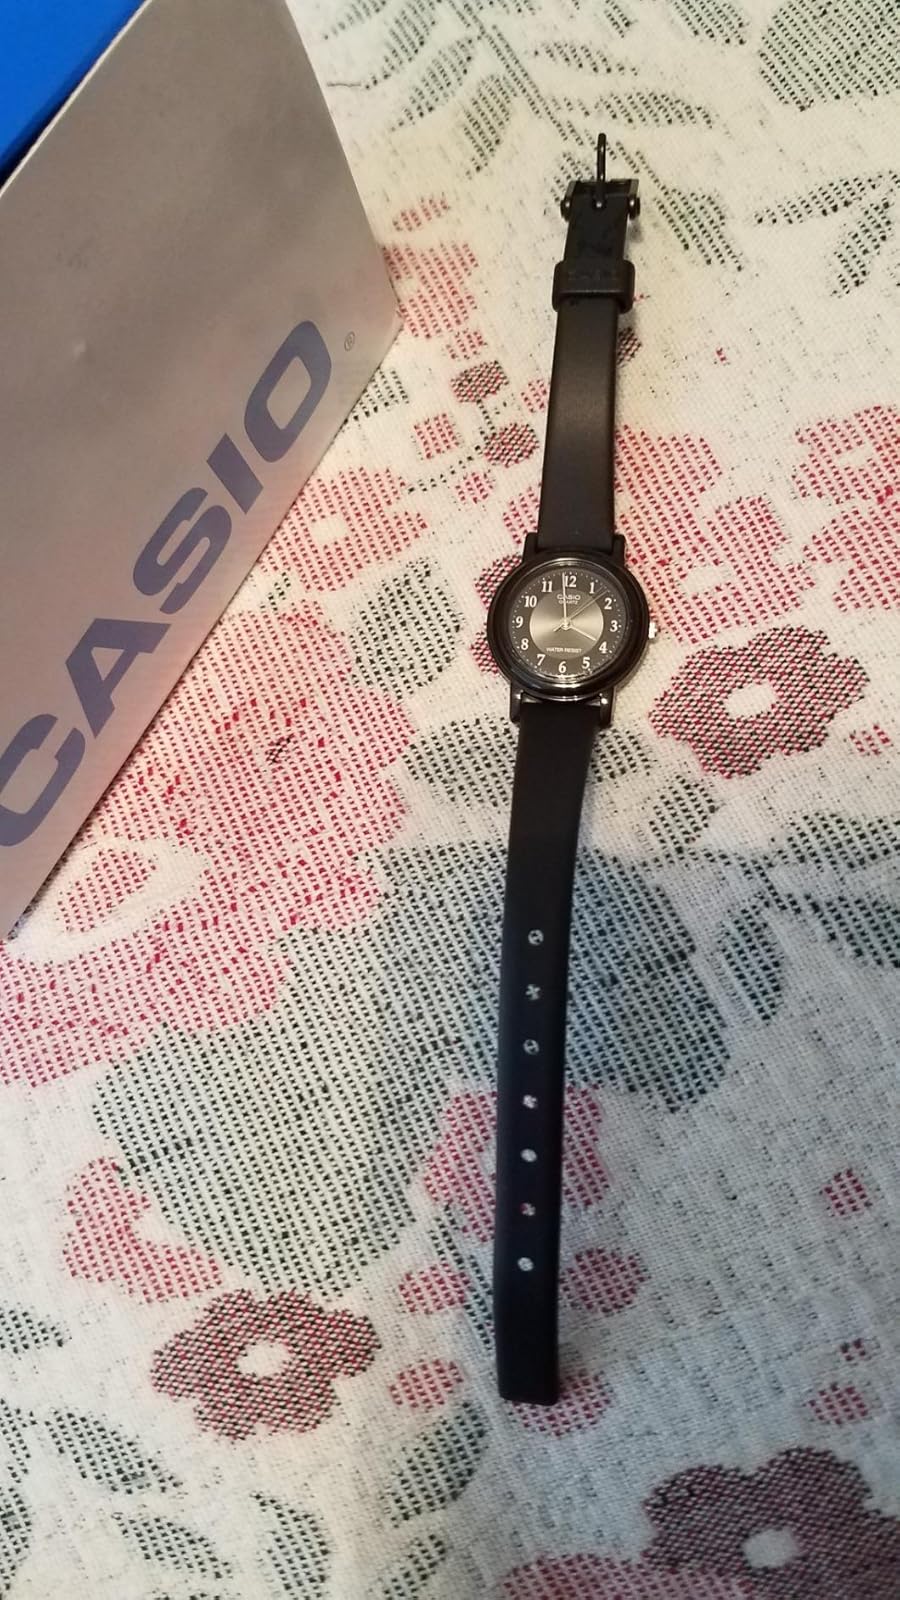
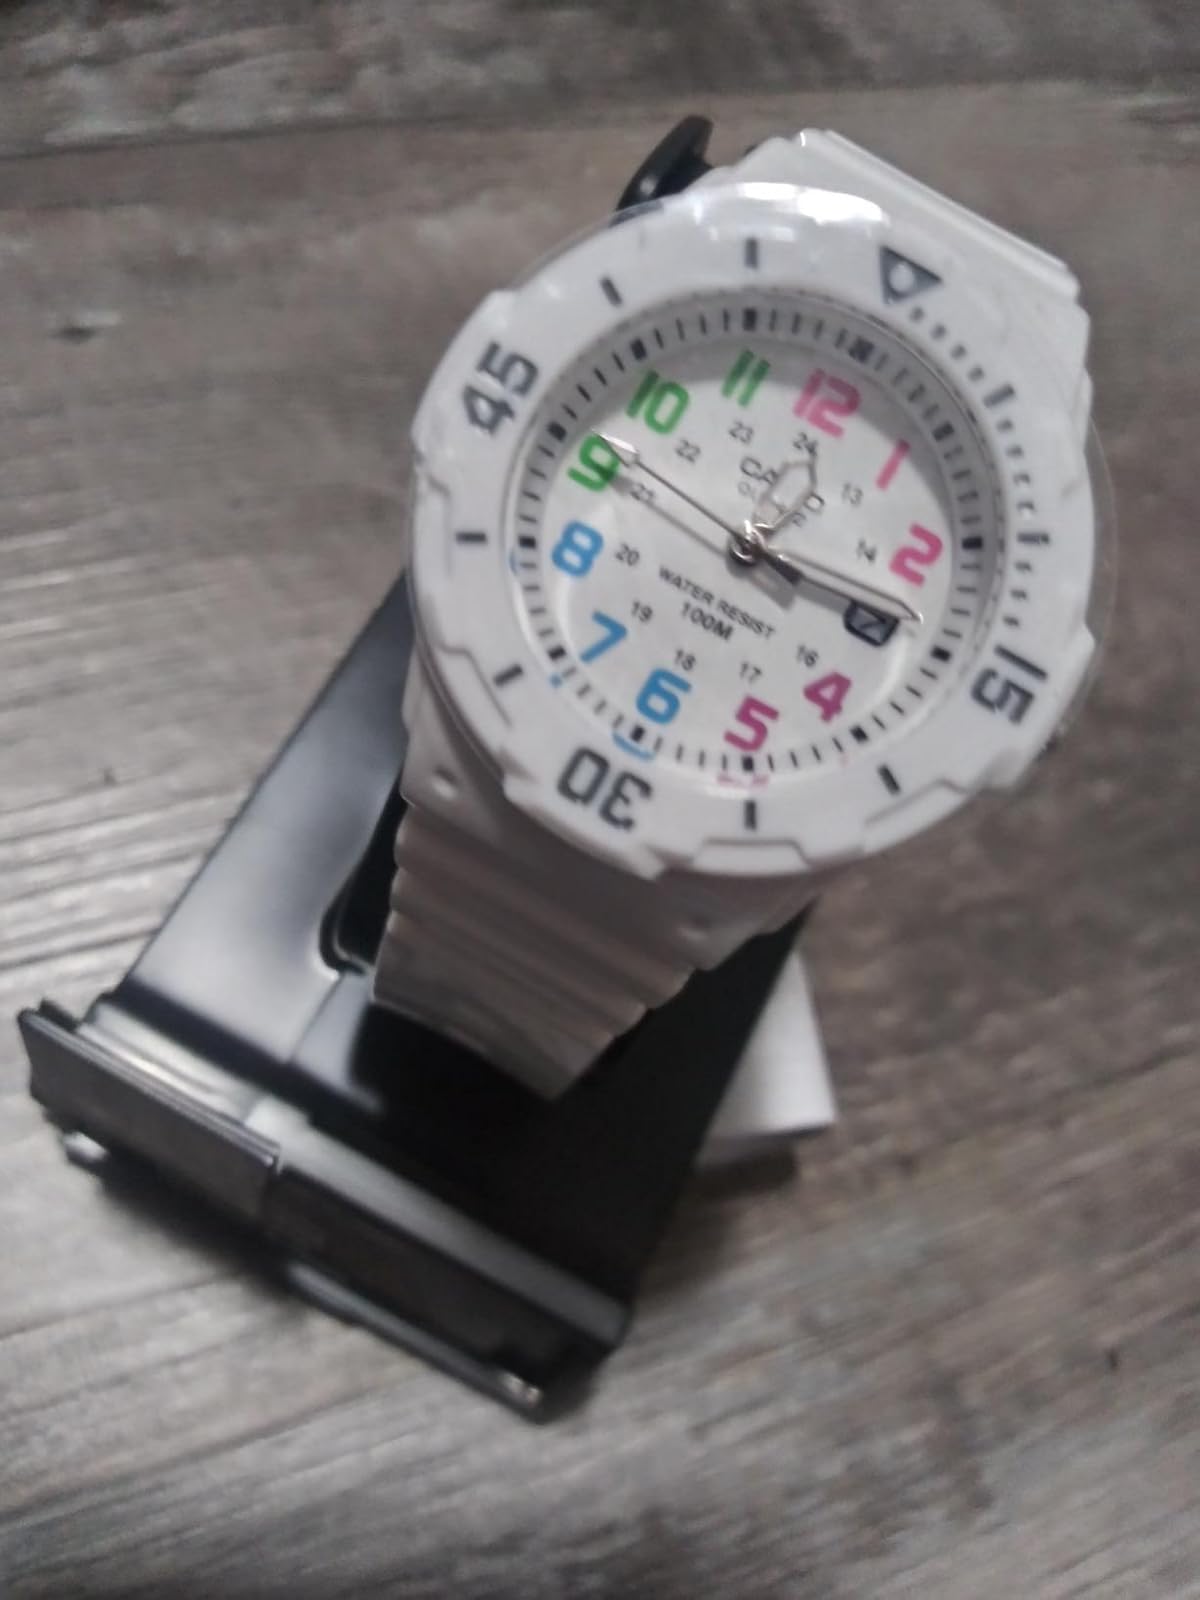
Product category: accessories_watch
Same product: no